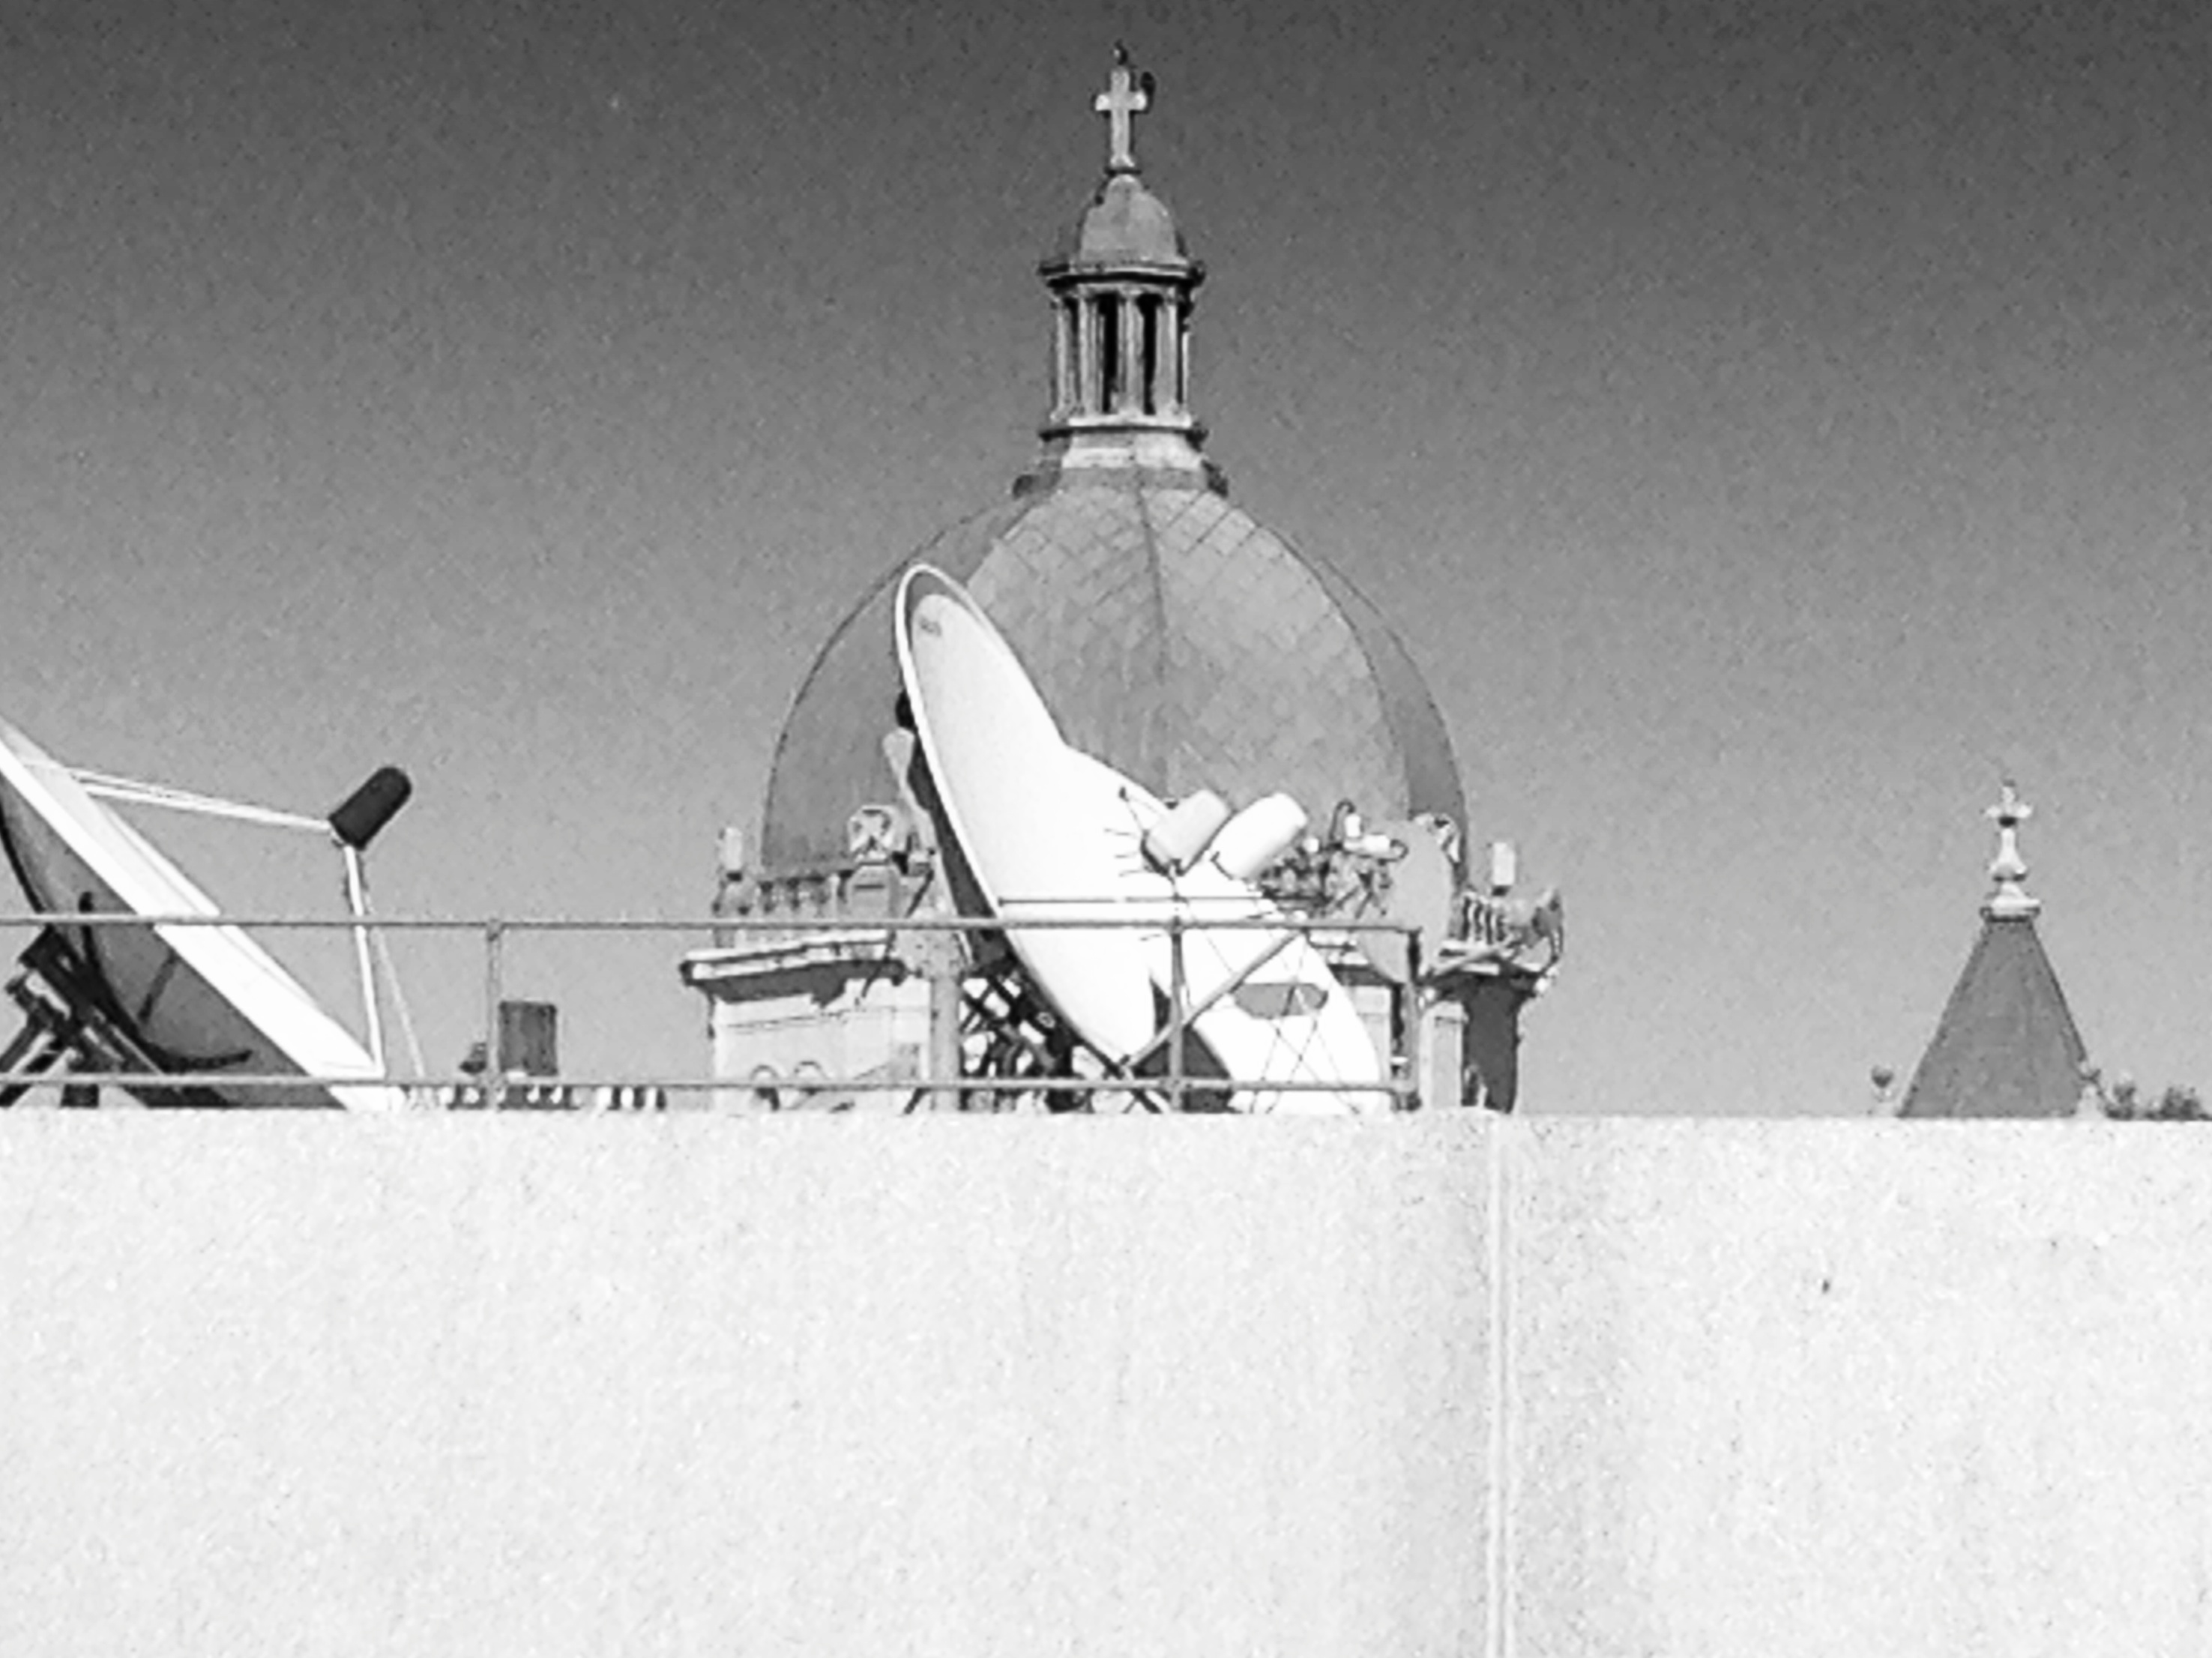
snow, black and white, white, vehicle, tower, monochrome, bw, monochrome photography